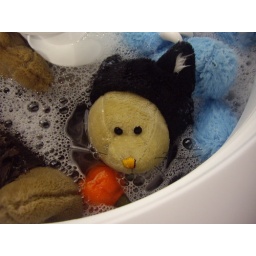
Washing every stuffed animal in the house is sooooo much fun.